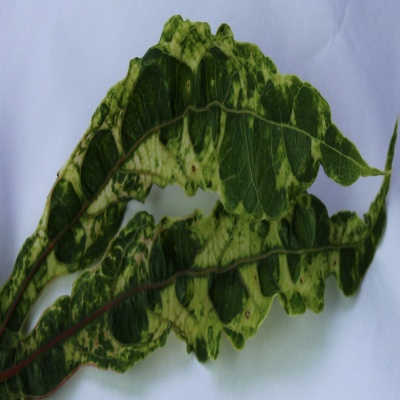
Crop: Cassava
Condition: mosaic